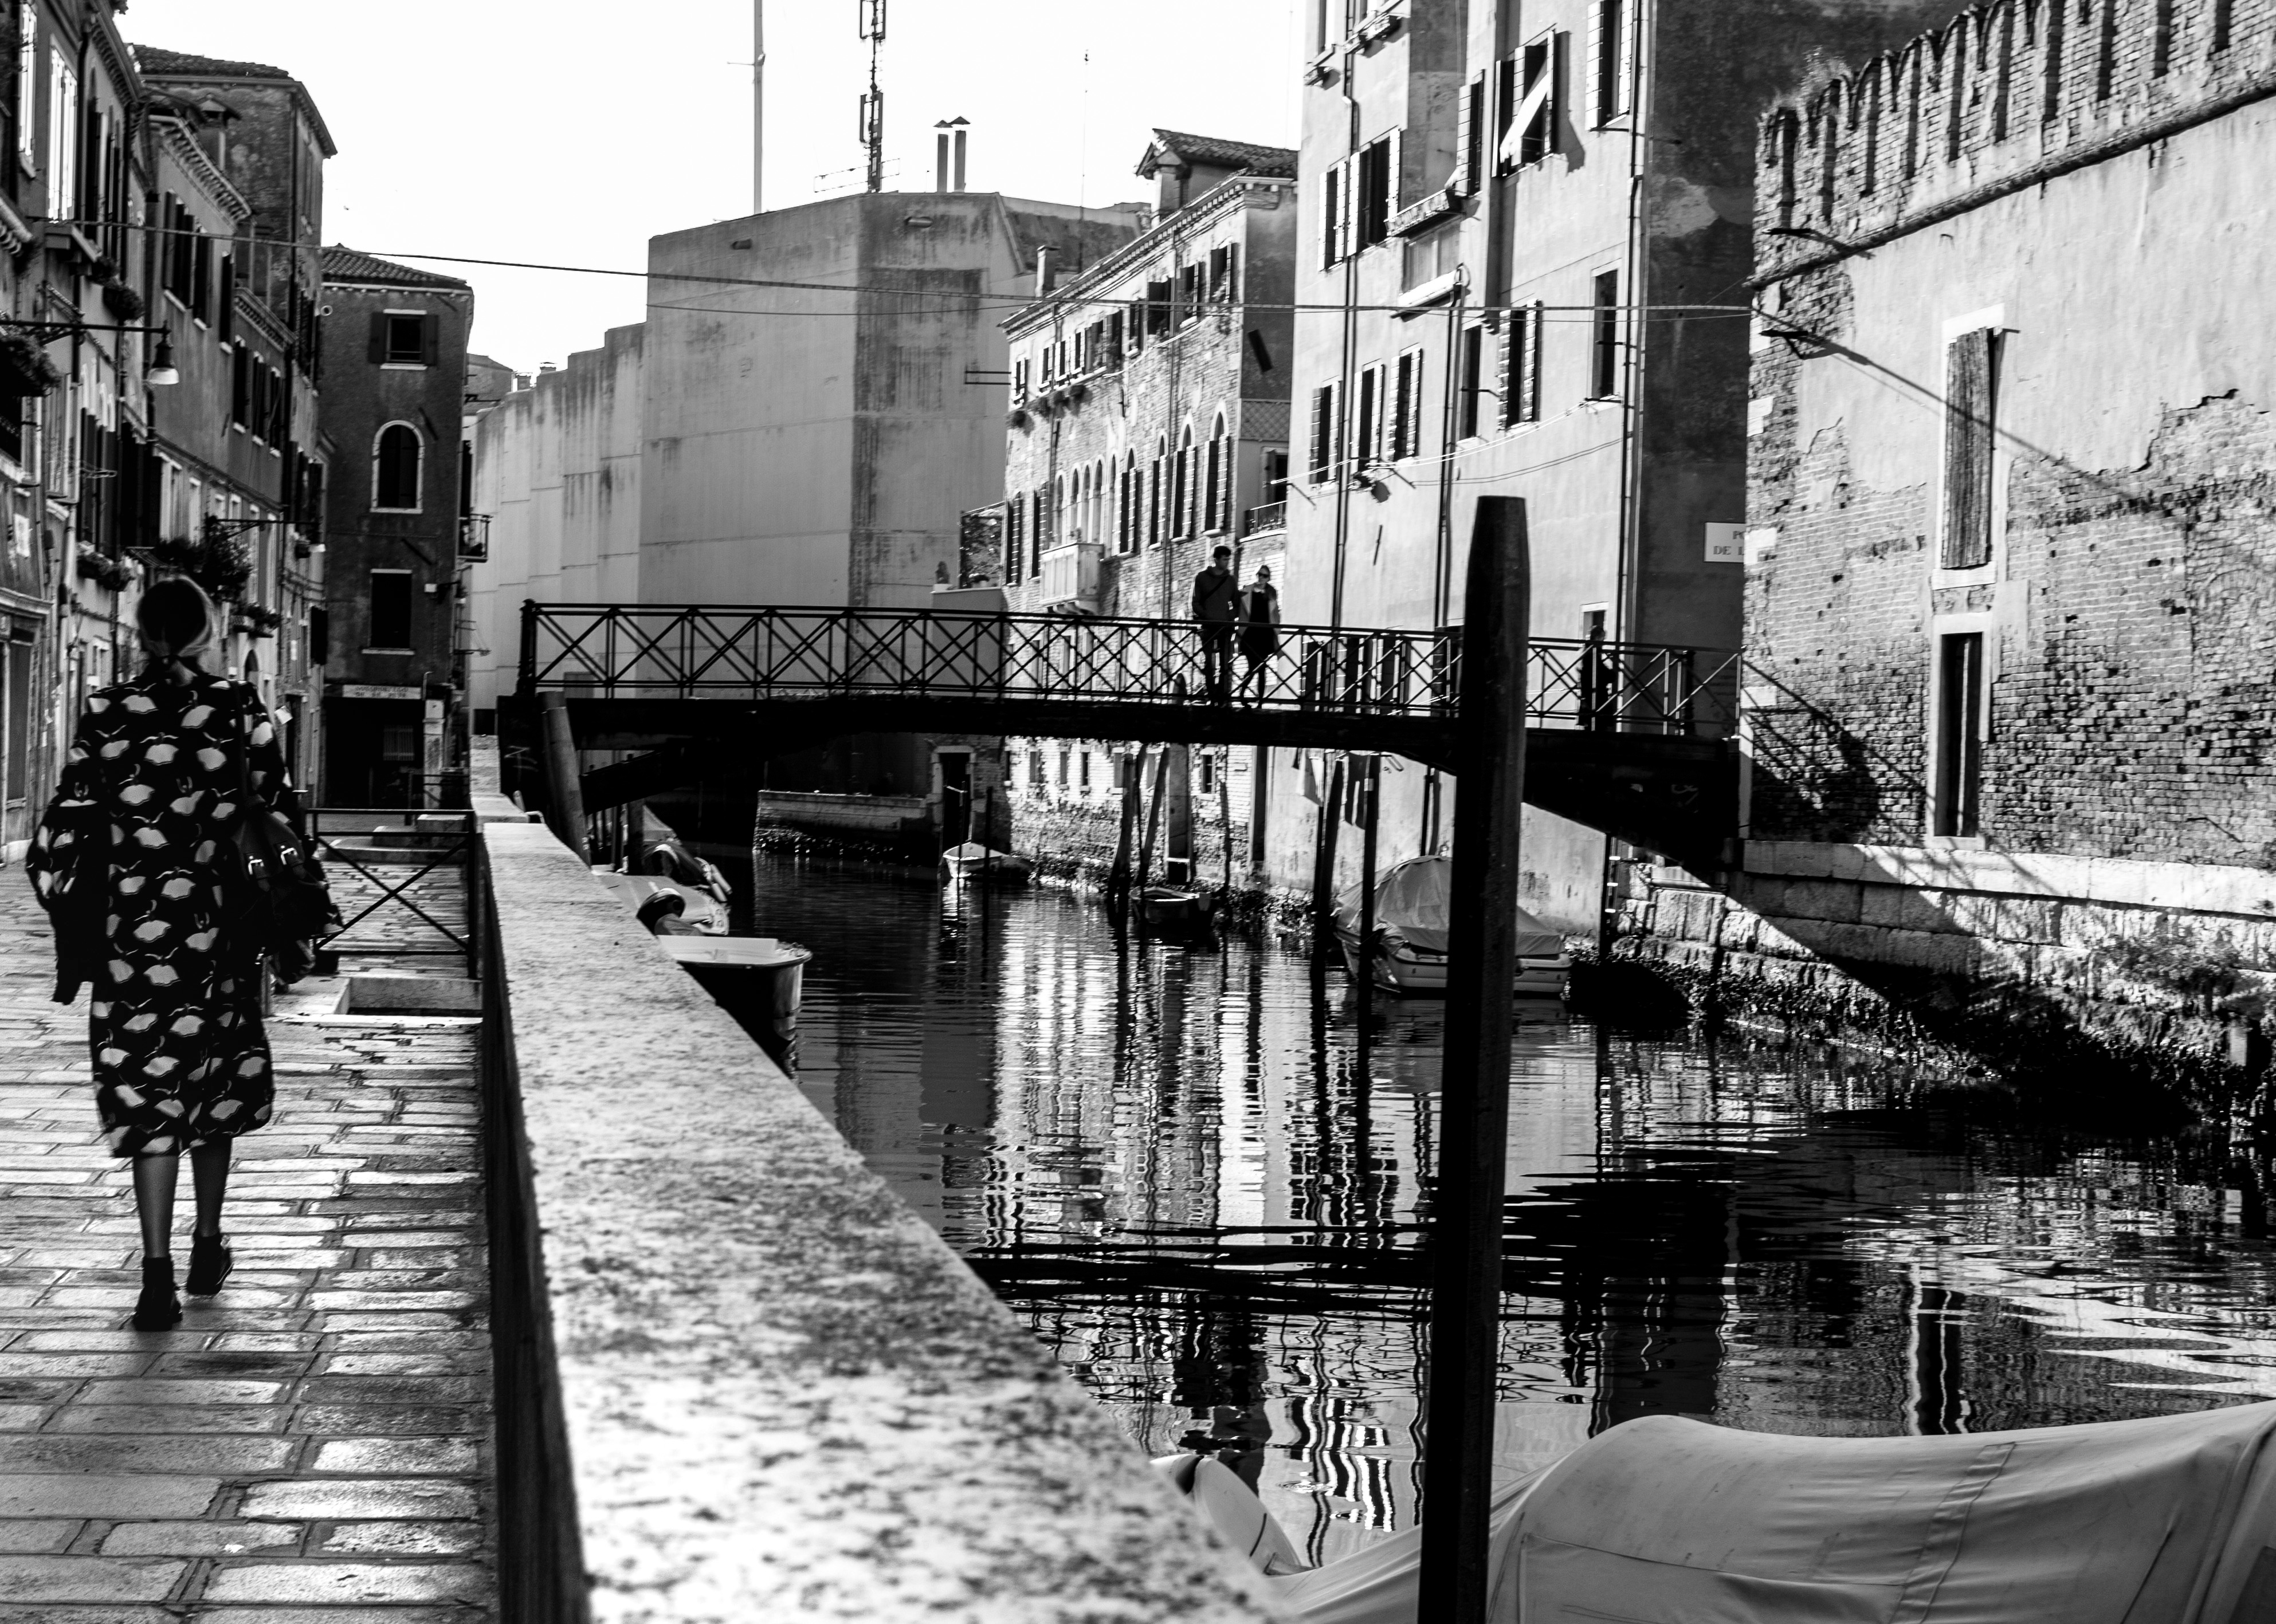
black and white, road, street, alley, canal, cityscape, reflection, monochrome, waterway, infrastructure, urban area, monochrome photography